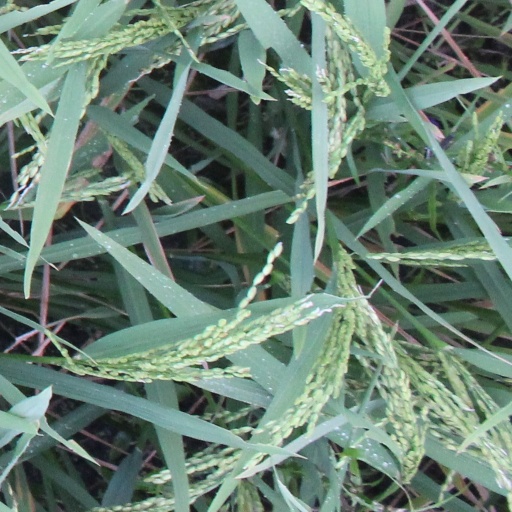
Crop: rice